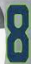
Number: 8